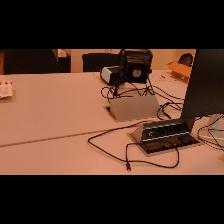
Label: NonHuman